Vidiyum Varai Kaathiru

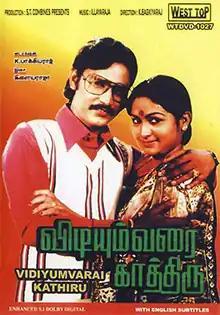
Theatrical release poster

Vidiyum Varai Kaathiru is a 1981 Indian Tamil-language thriller film, written and directed by K. Bhagyaraj. The film, starring himself and Sathyakala, was released on 8 May 1981. It was remade in Malayalam as "Sharam" (1982) and in Hindi as "Pathar Ke Insan" (1990).